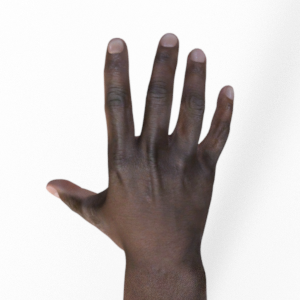
Label: paper